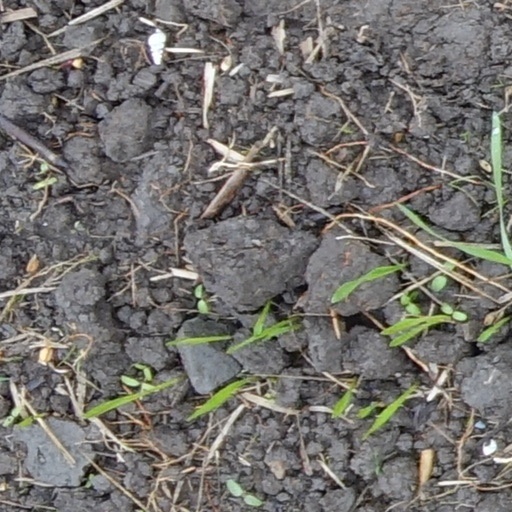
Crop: wheat